Anarky

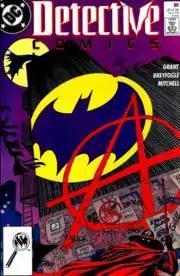
Anarky's debut, in "Detective Comics" #608. Artist, Norm Breyfogle, later included the cover among a gallery of his favorite works.

Originally inspired by his personal political leanings, Alan Grant entertained the idea of interjecting anarchist philosophy into Batman comic books. In an attempt to emulate the success of Chopper, a rebellious youth in "Judge Dredd", he conceptualized a character as a 12-year-old anarchist vigilante, who readers would sympathize with despite his harsh methods; additionally, in the wake of the death of Jason Todd, Grant hoped that Anarky could be used as the new Robin.